Seachange (band)

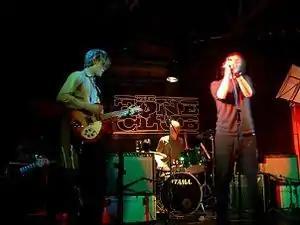
Seachange perform at the Tone Club, Nottingham Trent University's student union, January 2005

Seachange were a band from Nottingham, England, that played a mixture of melodic folk and pop with a strong influence of alternative rock.